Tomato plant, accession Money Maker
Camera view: tilt-top (135 deg); turntable rotation: 0 degrees
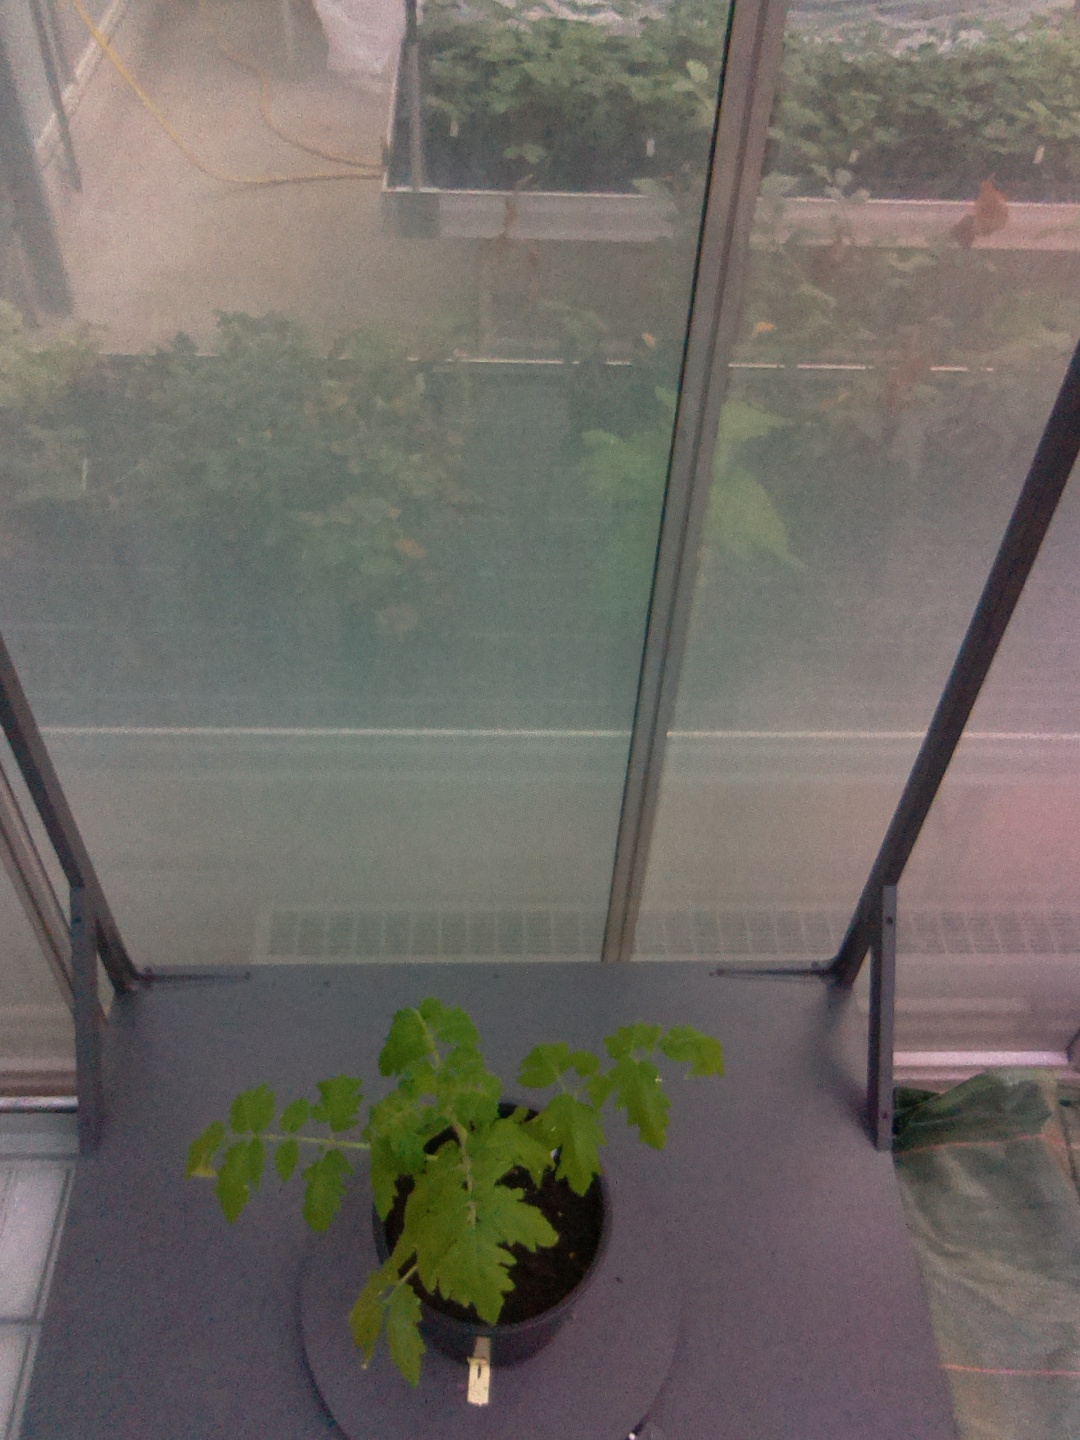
BBCH growth stage 13: 6 of true leaves visible